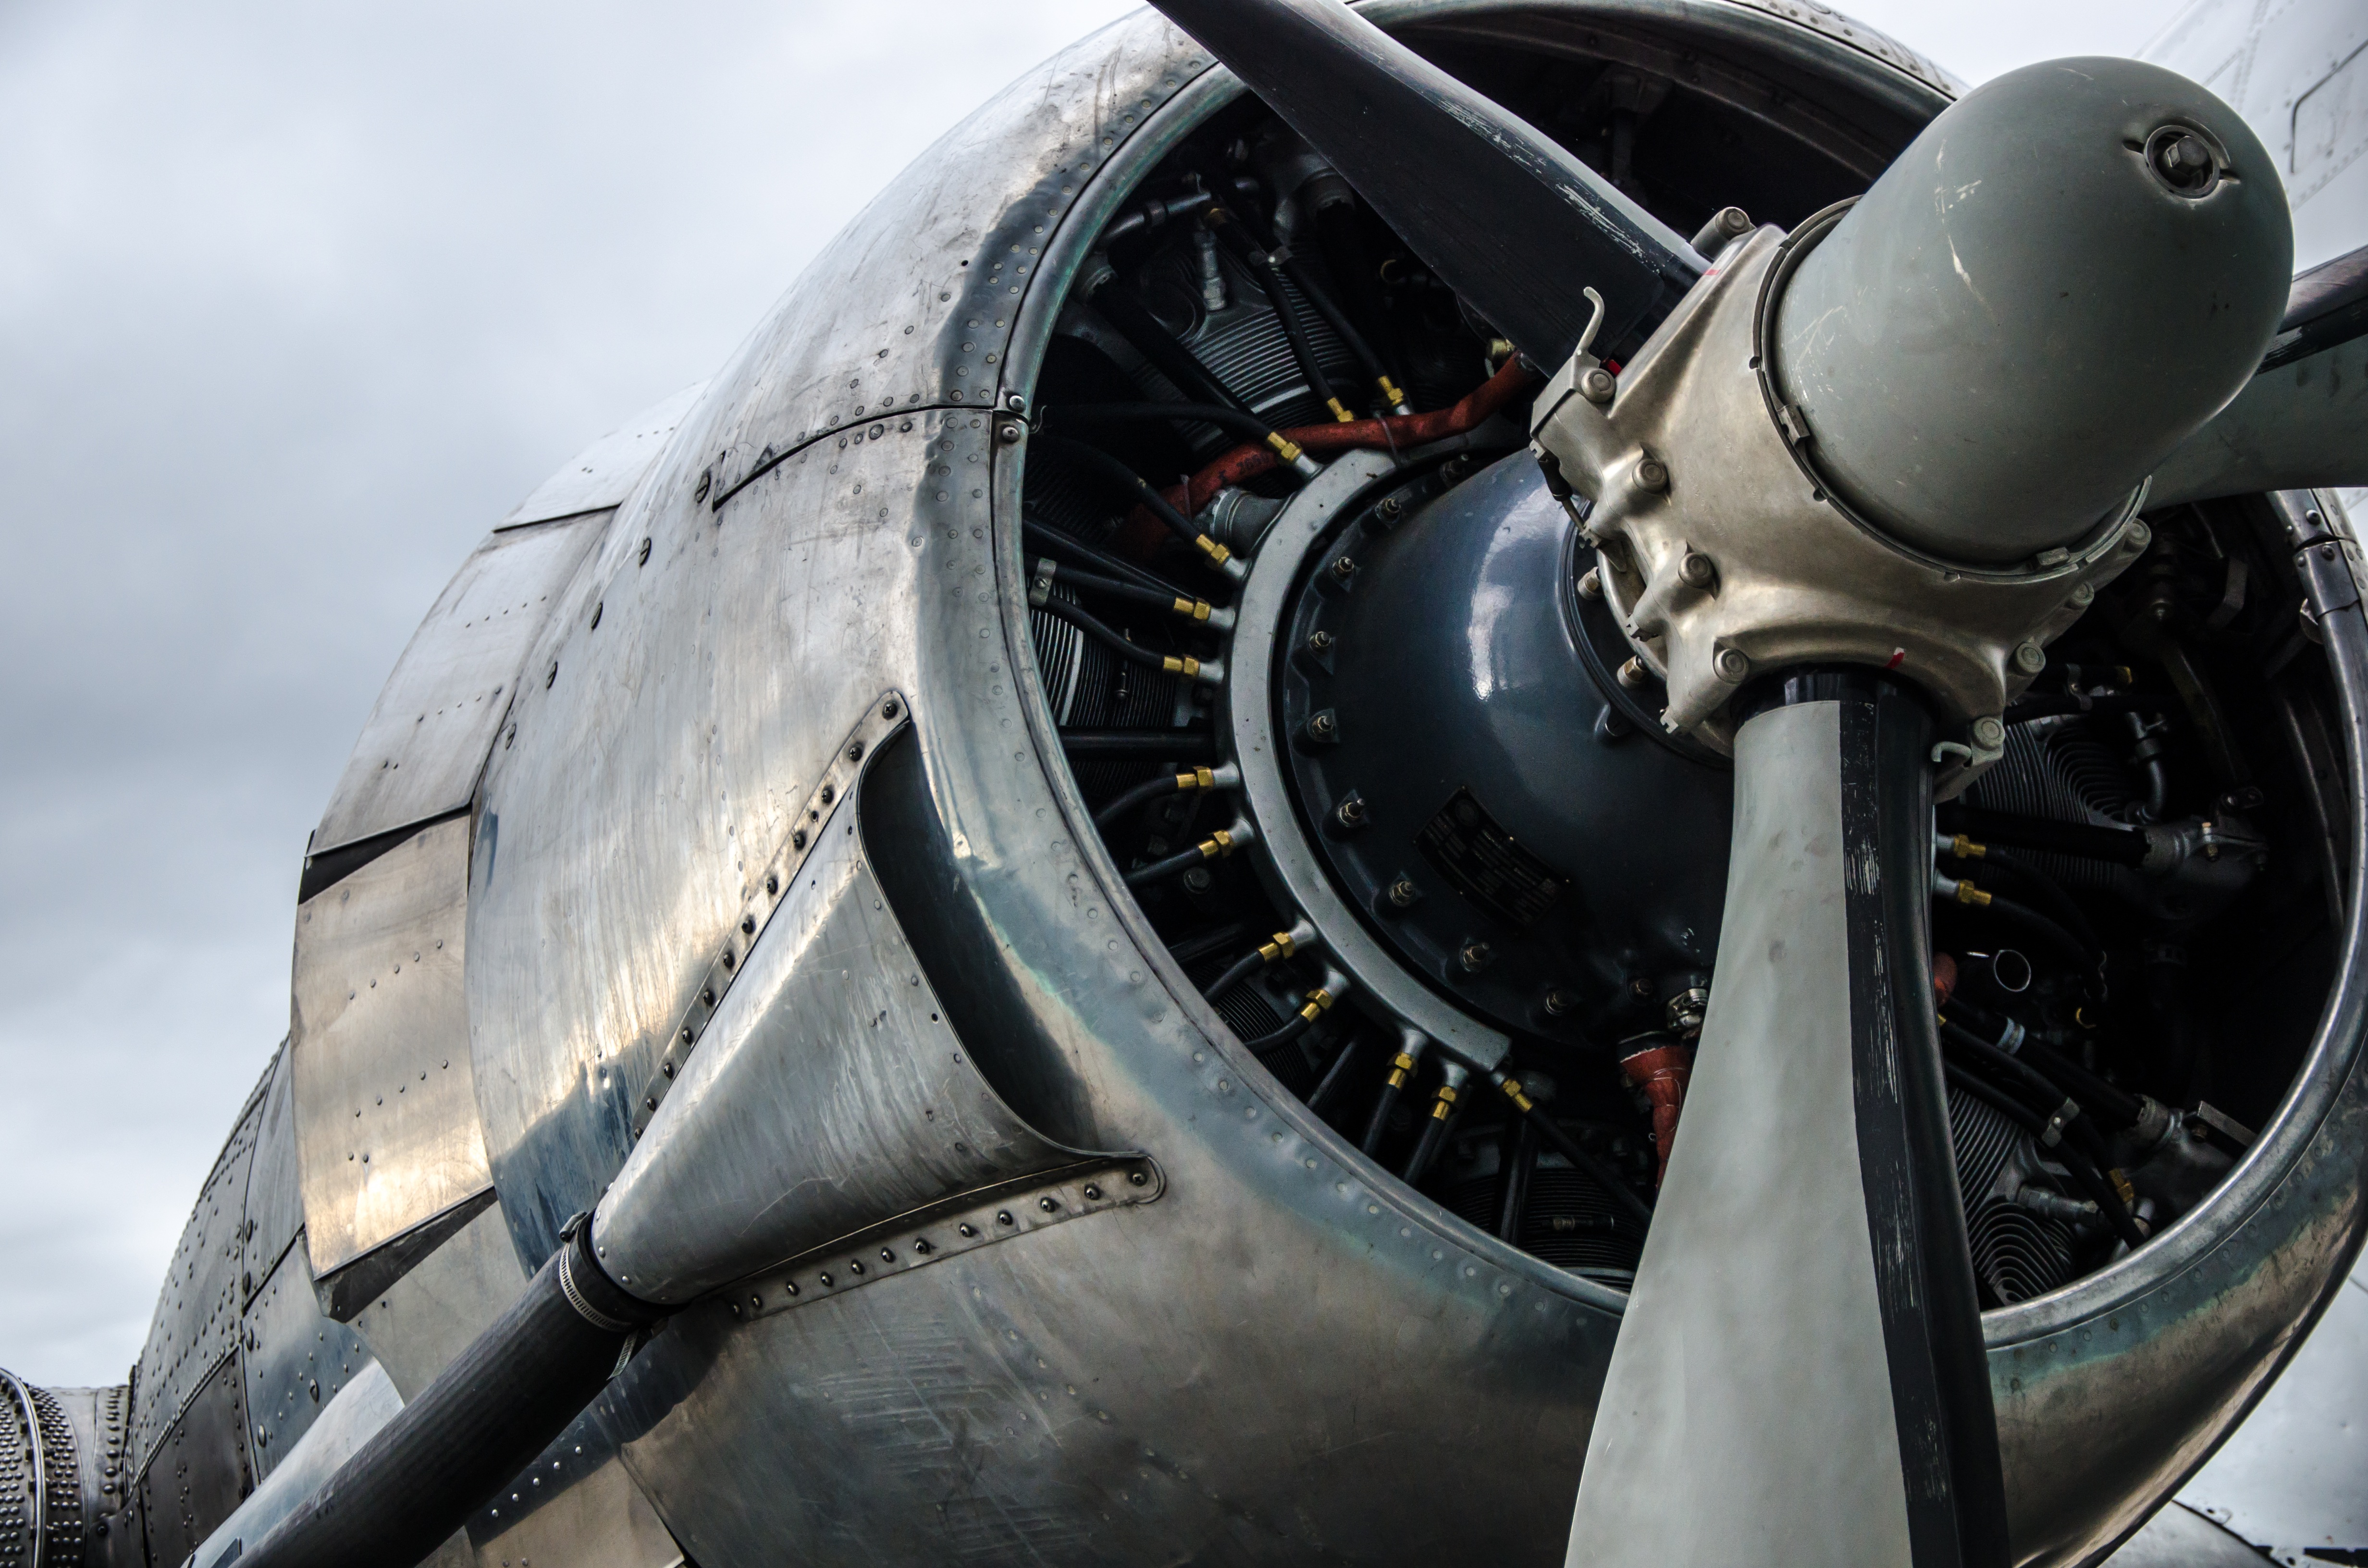
car, wheel, airplane, aircraft, vehicle, aviation, flight, tire, engine, propeller, dc 3, automobile make, atmosphere of earth, aircraft engine